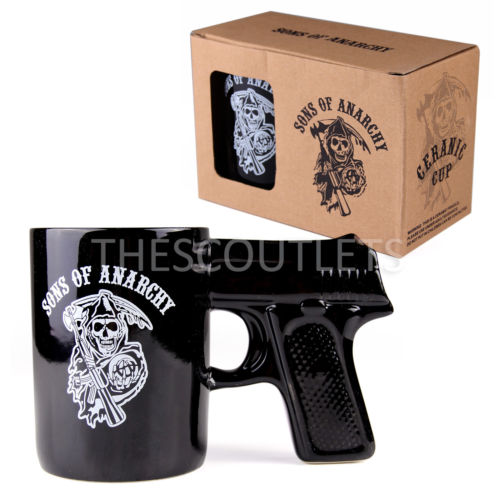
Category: mug